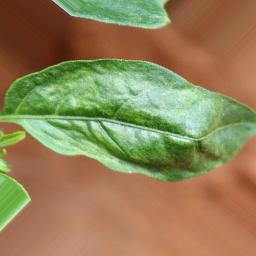
Label: mites_and_trips